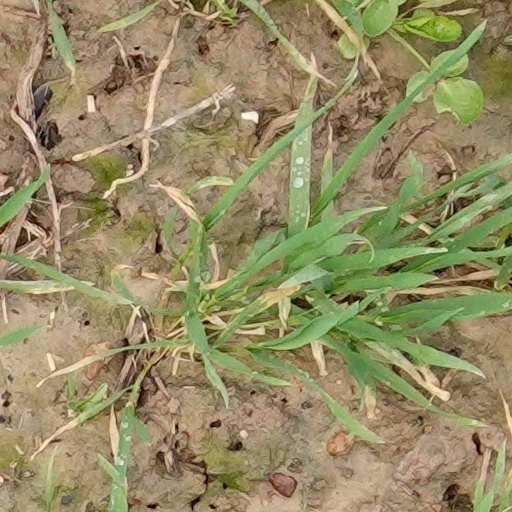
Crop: wheat